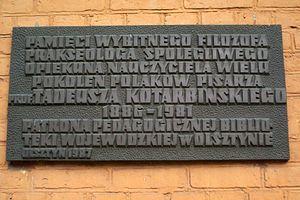
Tadeusz Kotarbiński, est un philosophe, logicien et praxéologue polonais.